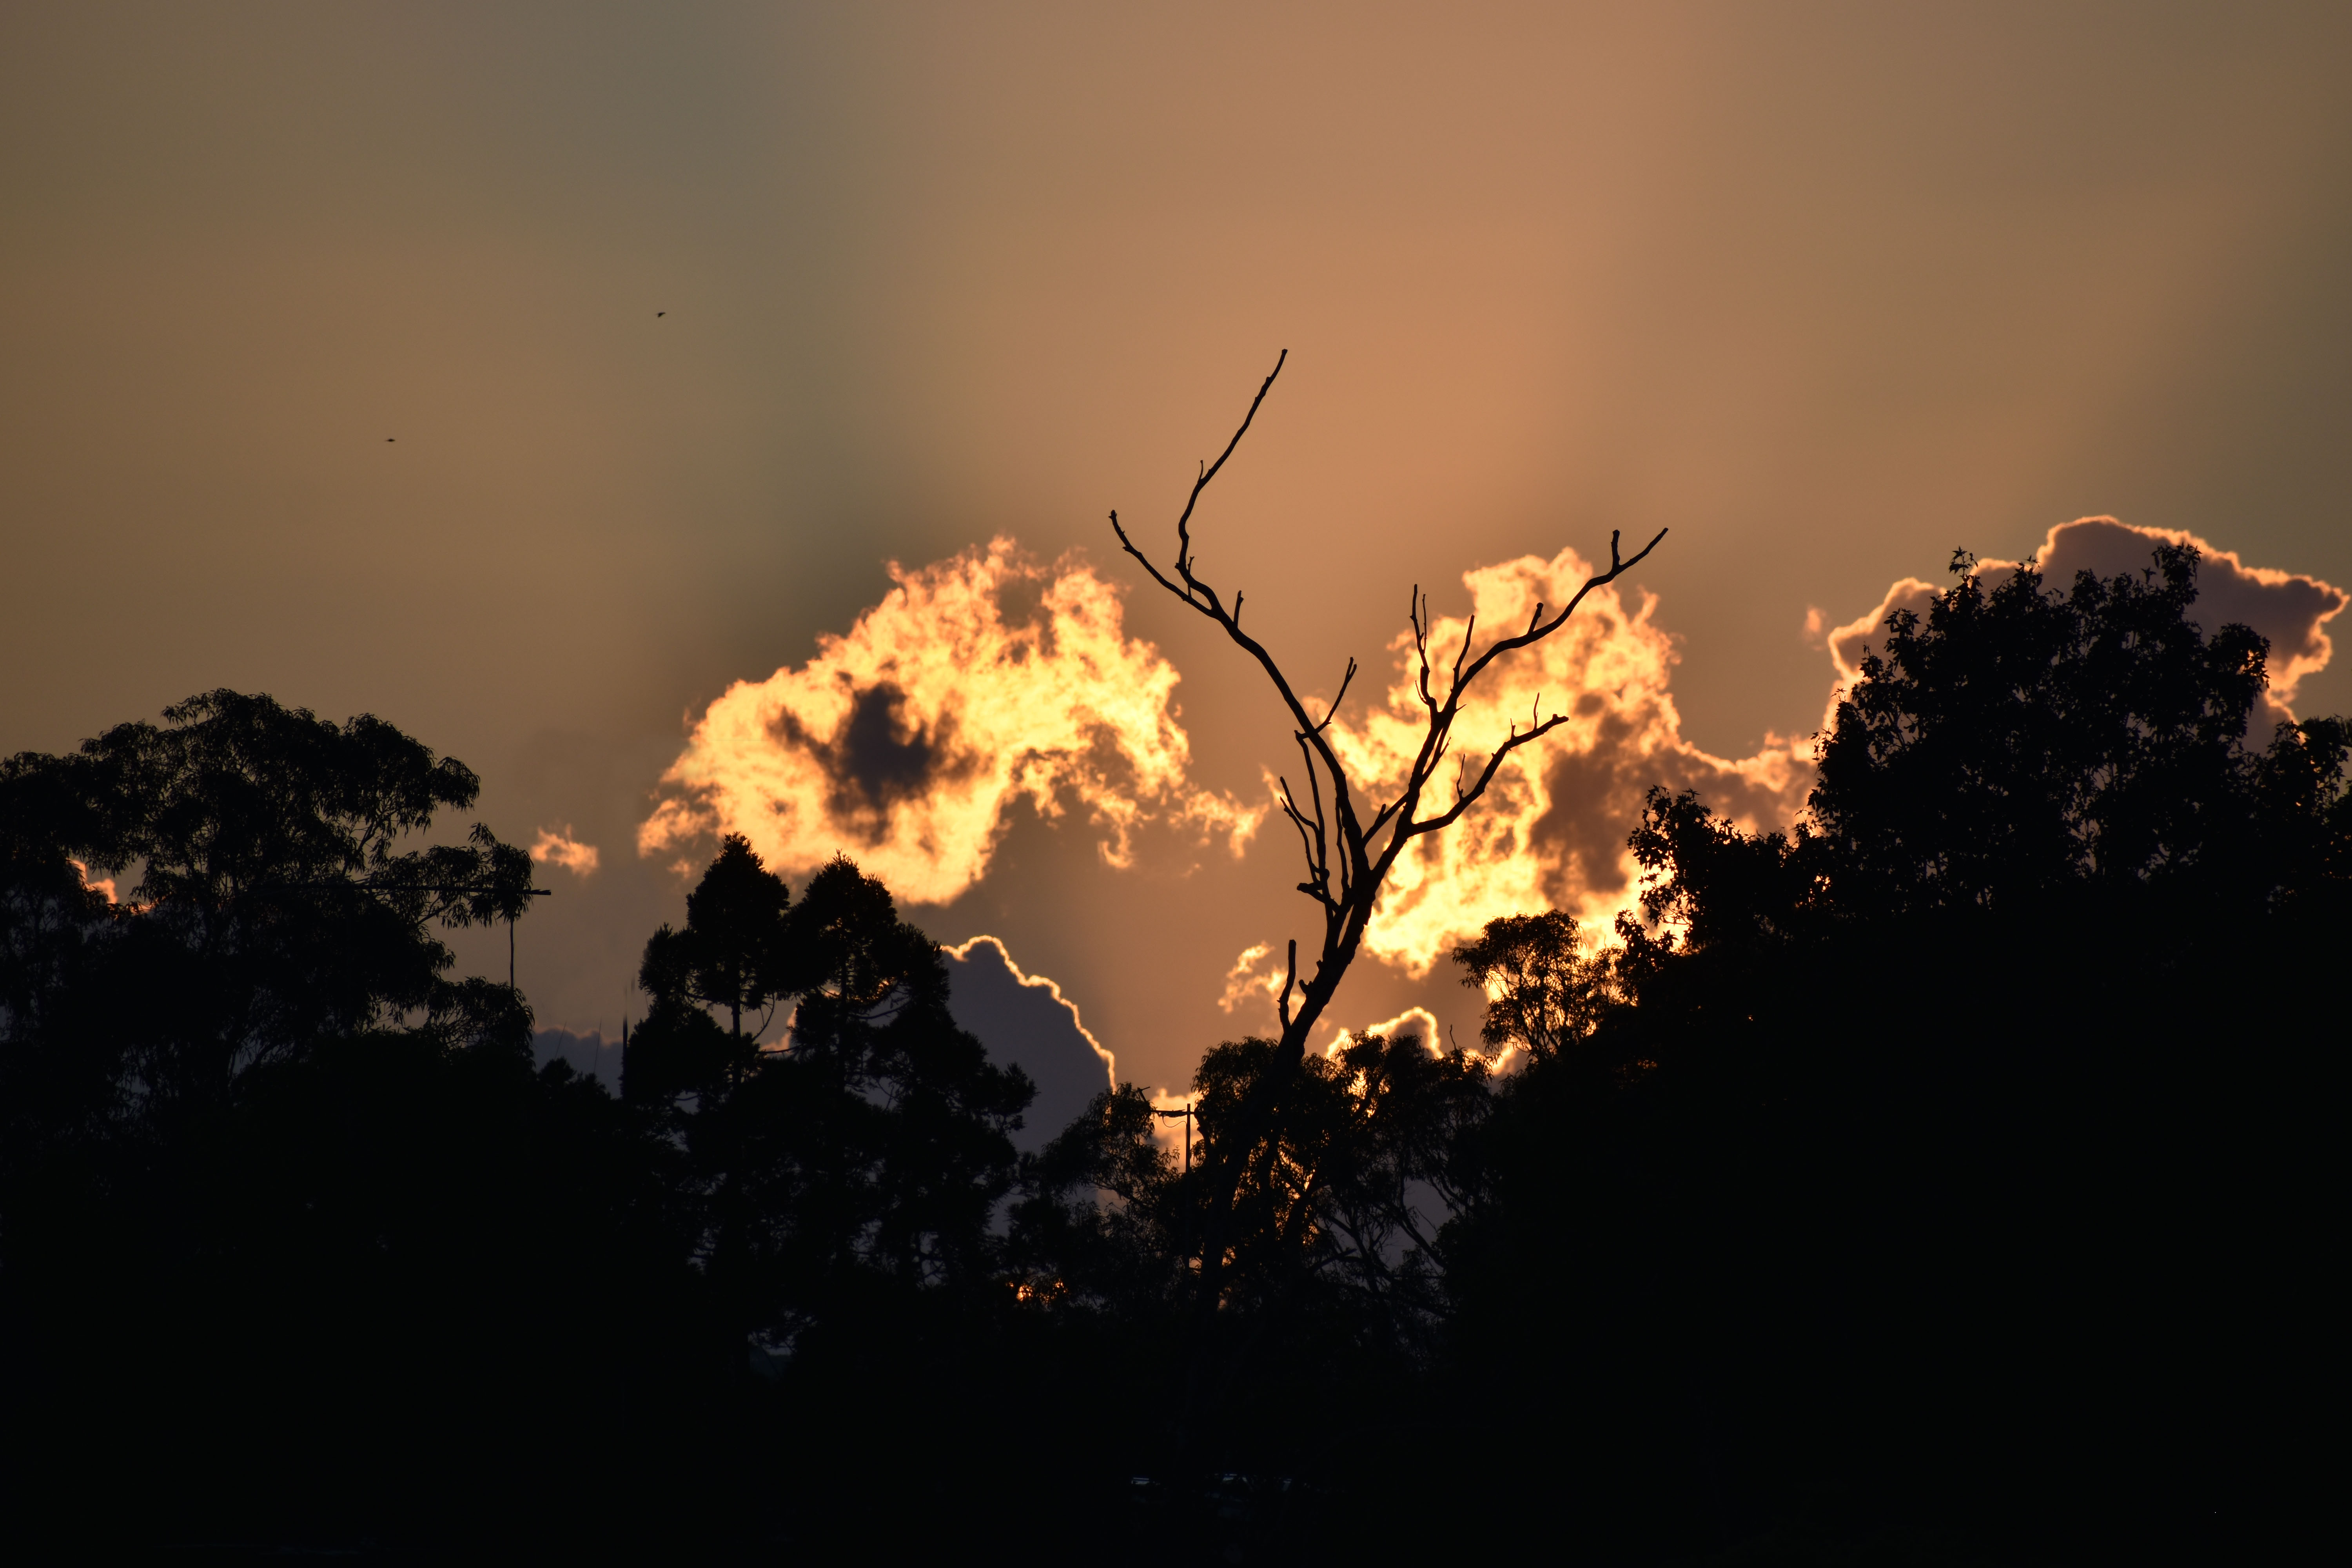
sunrise, sky, trees, atmosphere, cloud, plant, natural landscape, afterglow, orange, world, amber, twig, tree, atmospheric phenomenon, wood, dusk, red sky at morning, cumulus, astronomical object, sunset, landscape, heat, horizon, sun, Tints and shades, event, grass, forest, darkness, backlighting, meteorological phenomenon, flame, evening, dawn, wildlife, silhouette, soil, night